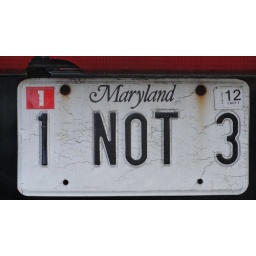
&amp;quot;1 NOT 3,&amp;quot; vanity license plate seen on a car in Washington, DC, 12 June 2010.